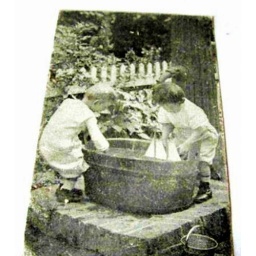
1900 photo boys playing with a boat in a tub